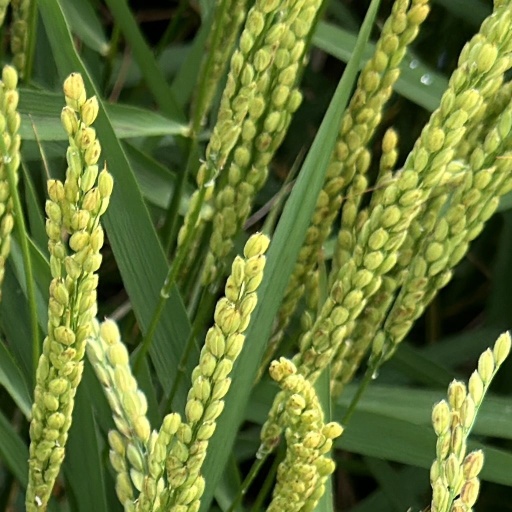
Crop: rice